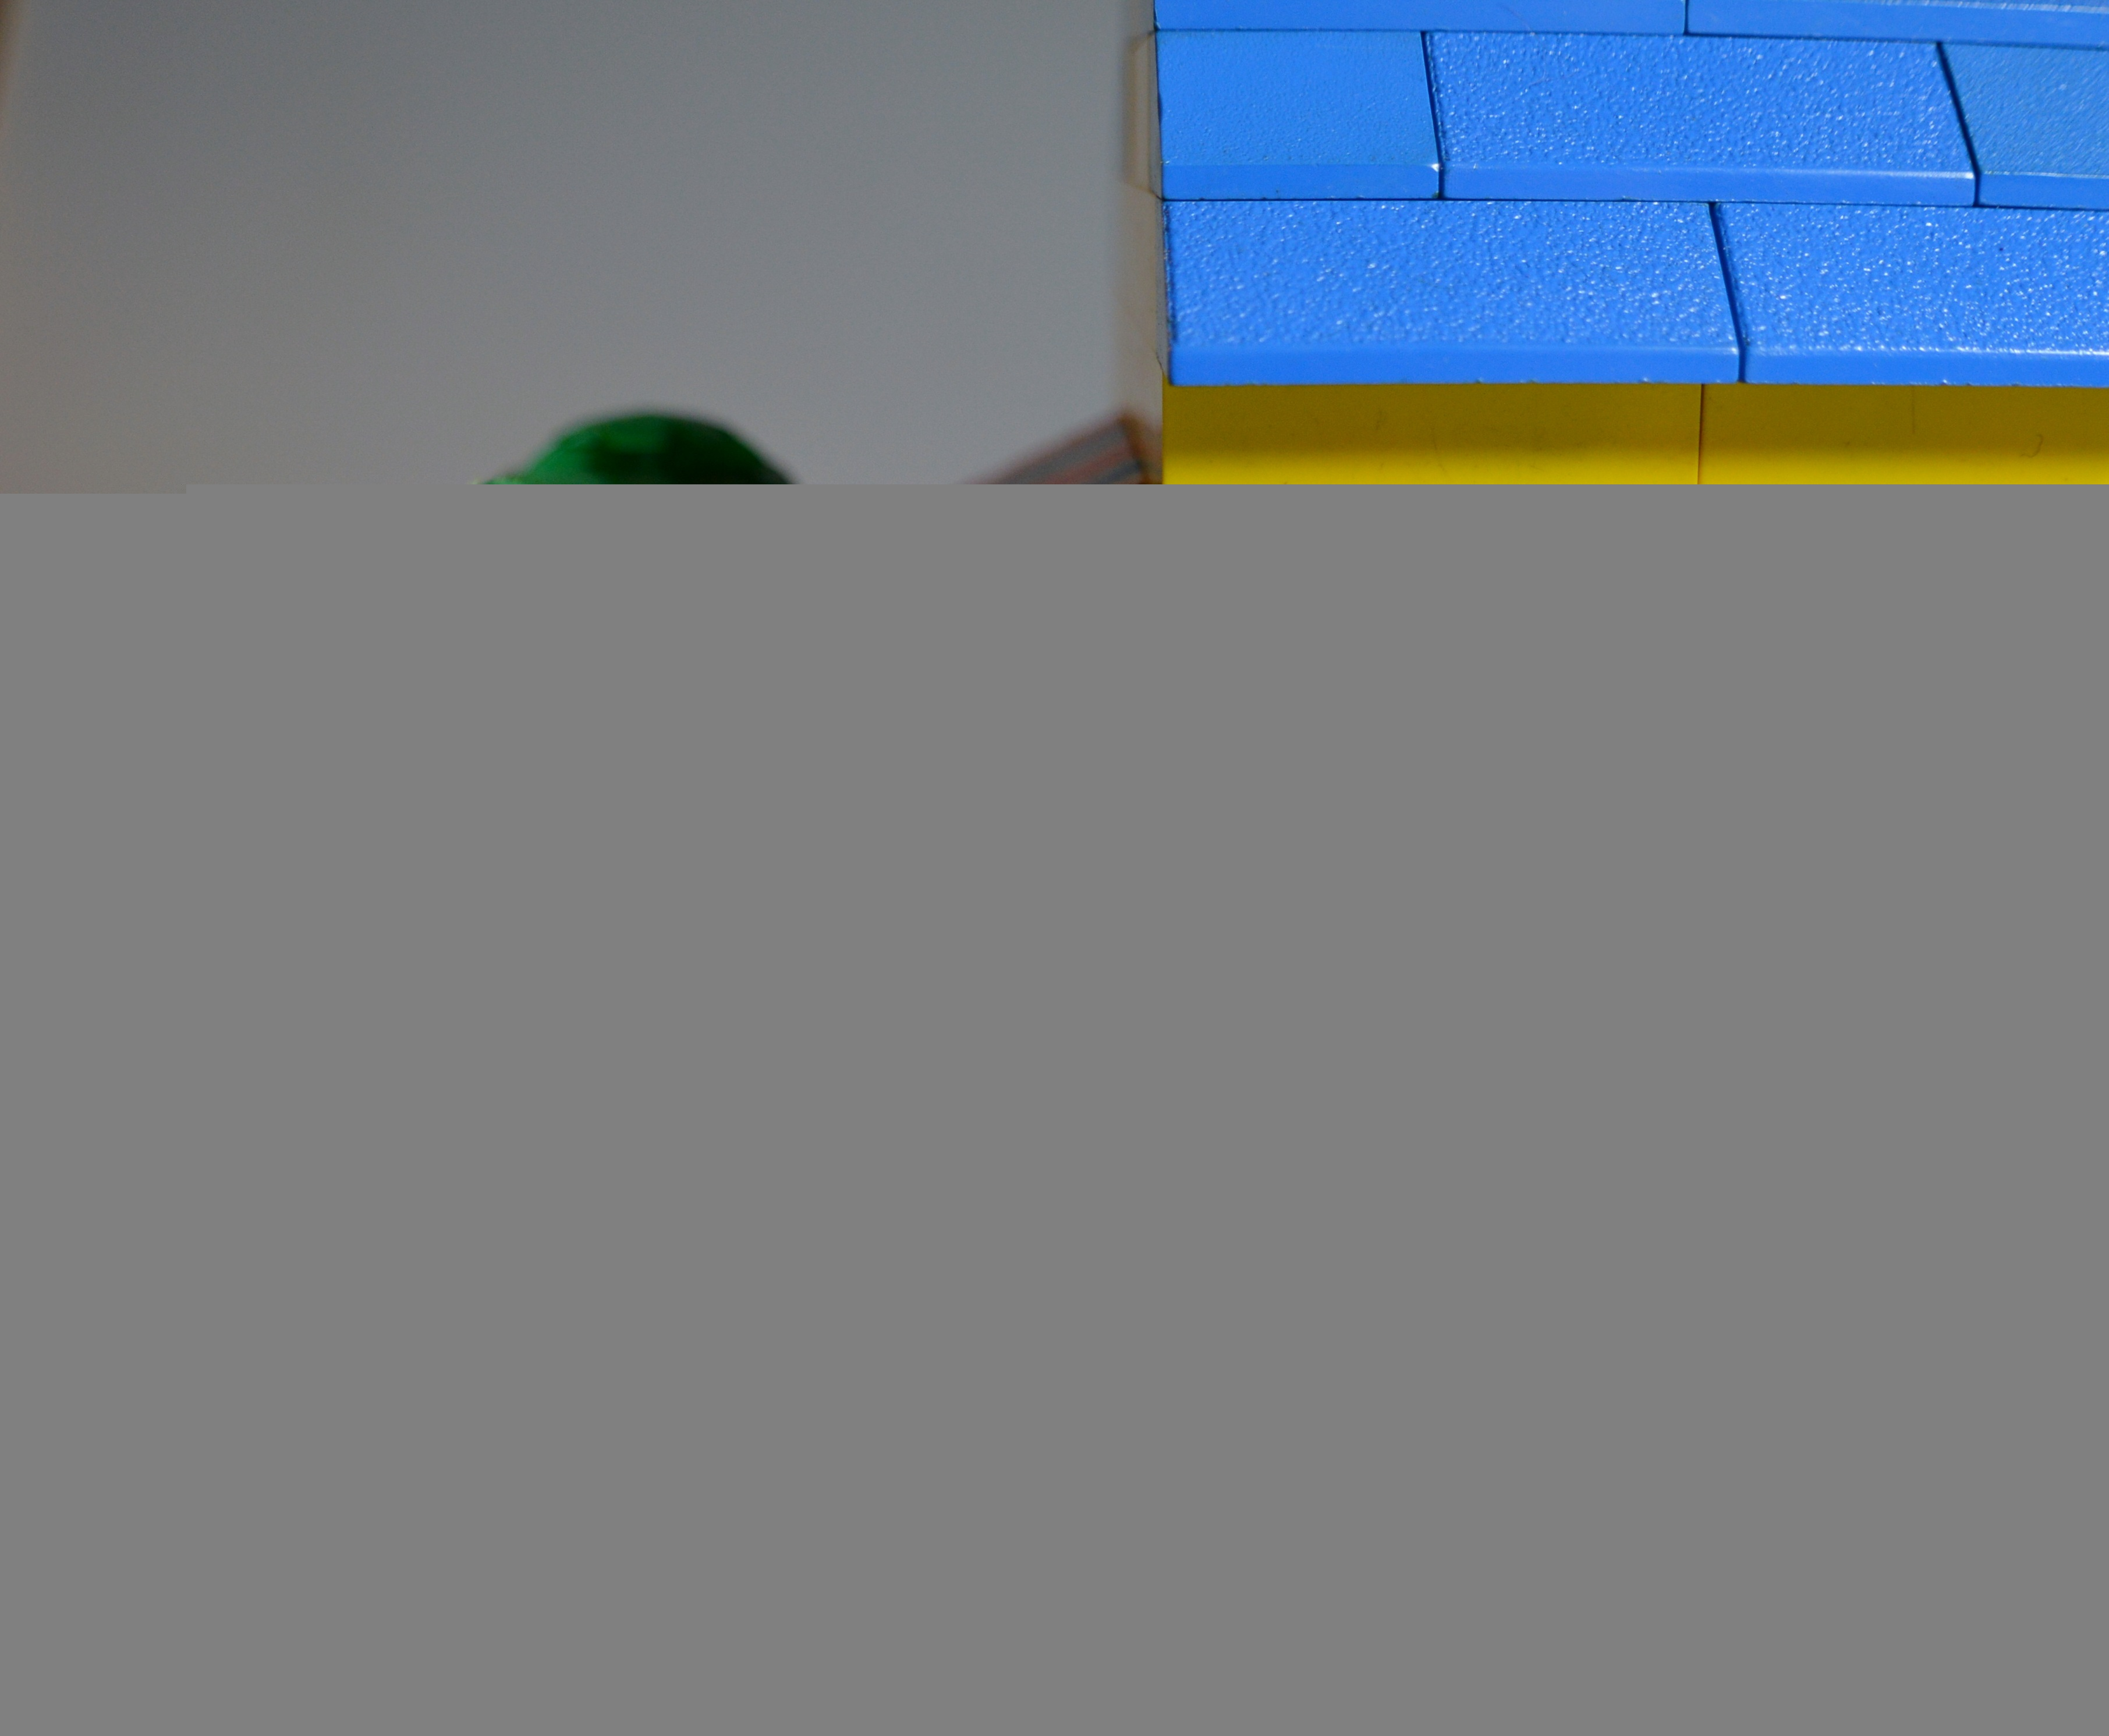
wing, play, line, color, colorful, children, design, text, toys, lego, shape, screenshot, building blocks